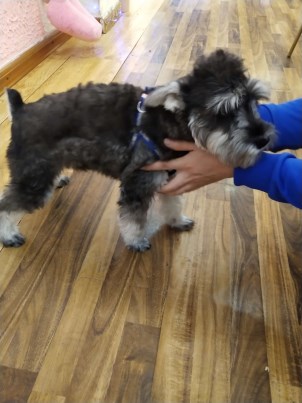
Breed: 2342-n000102-miniature_schnauzer